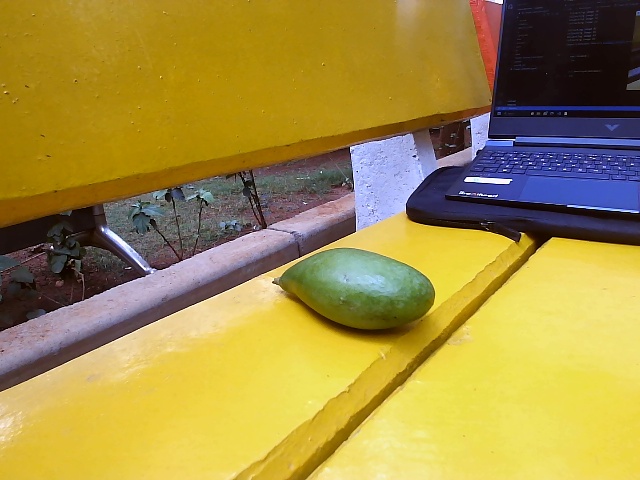
Label: Raw_Mango